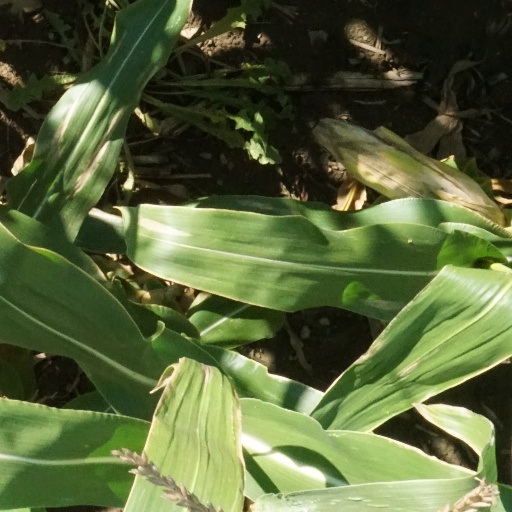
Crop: maize; corn